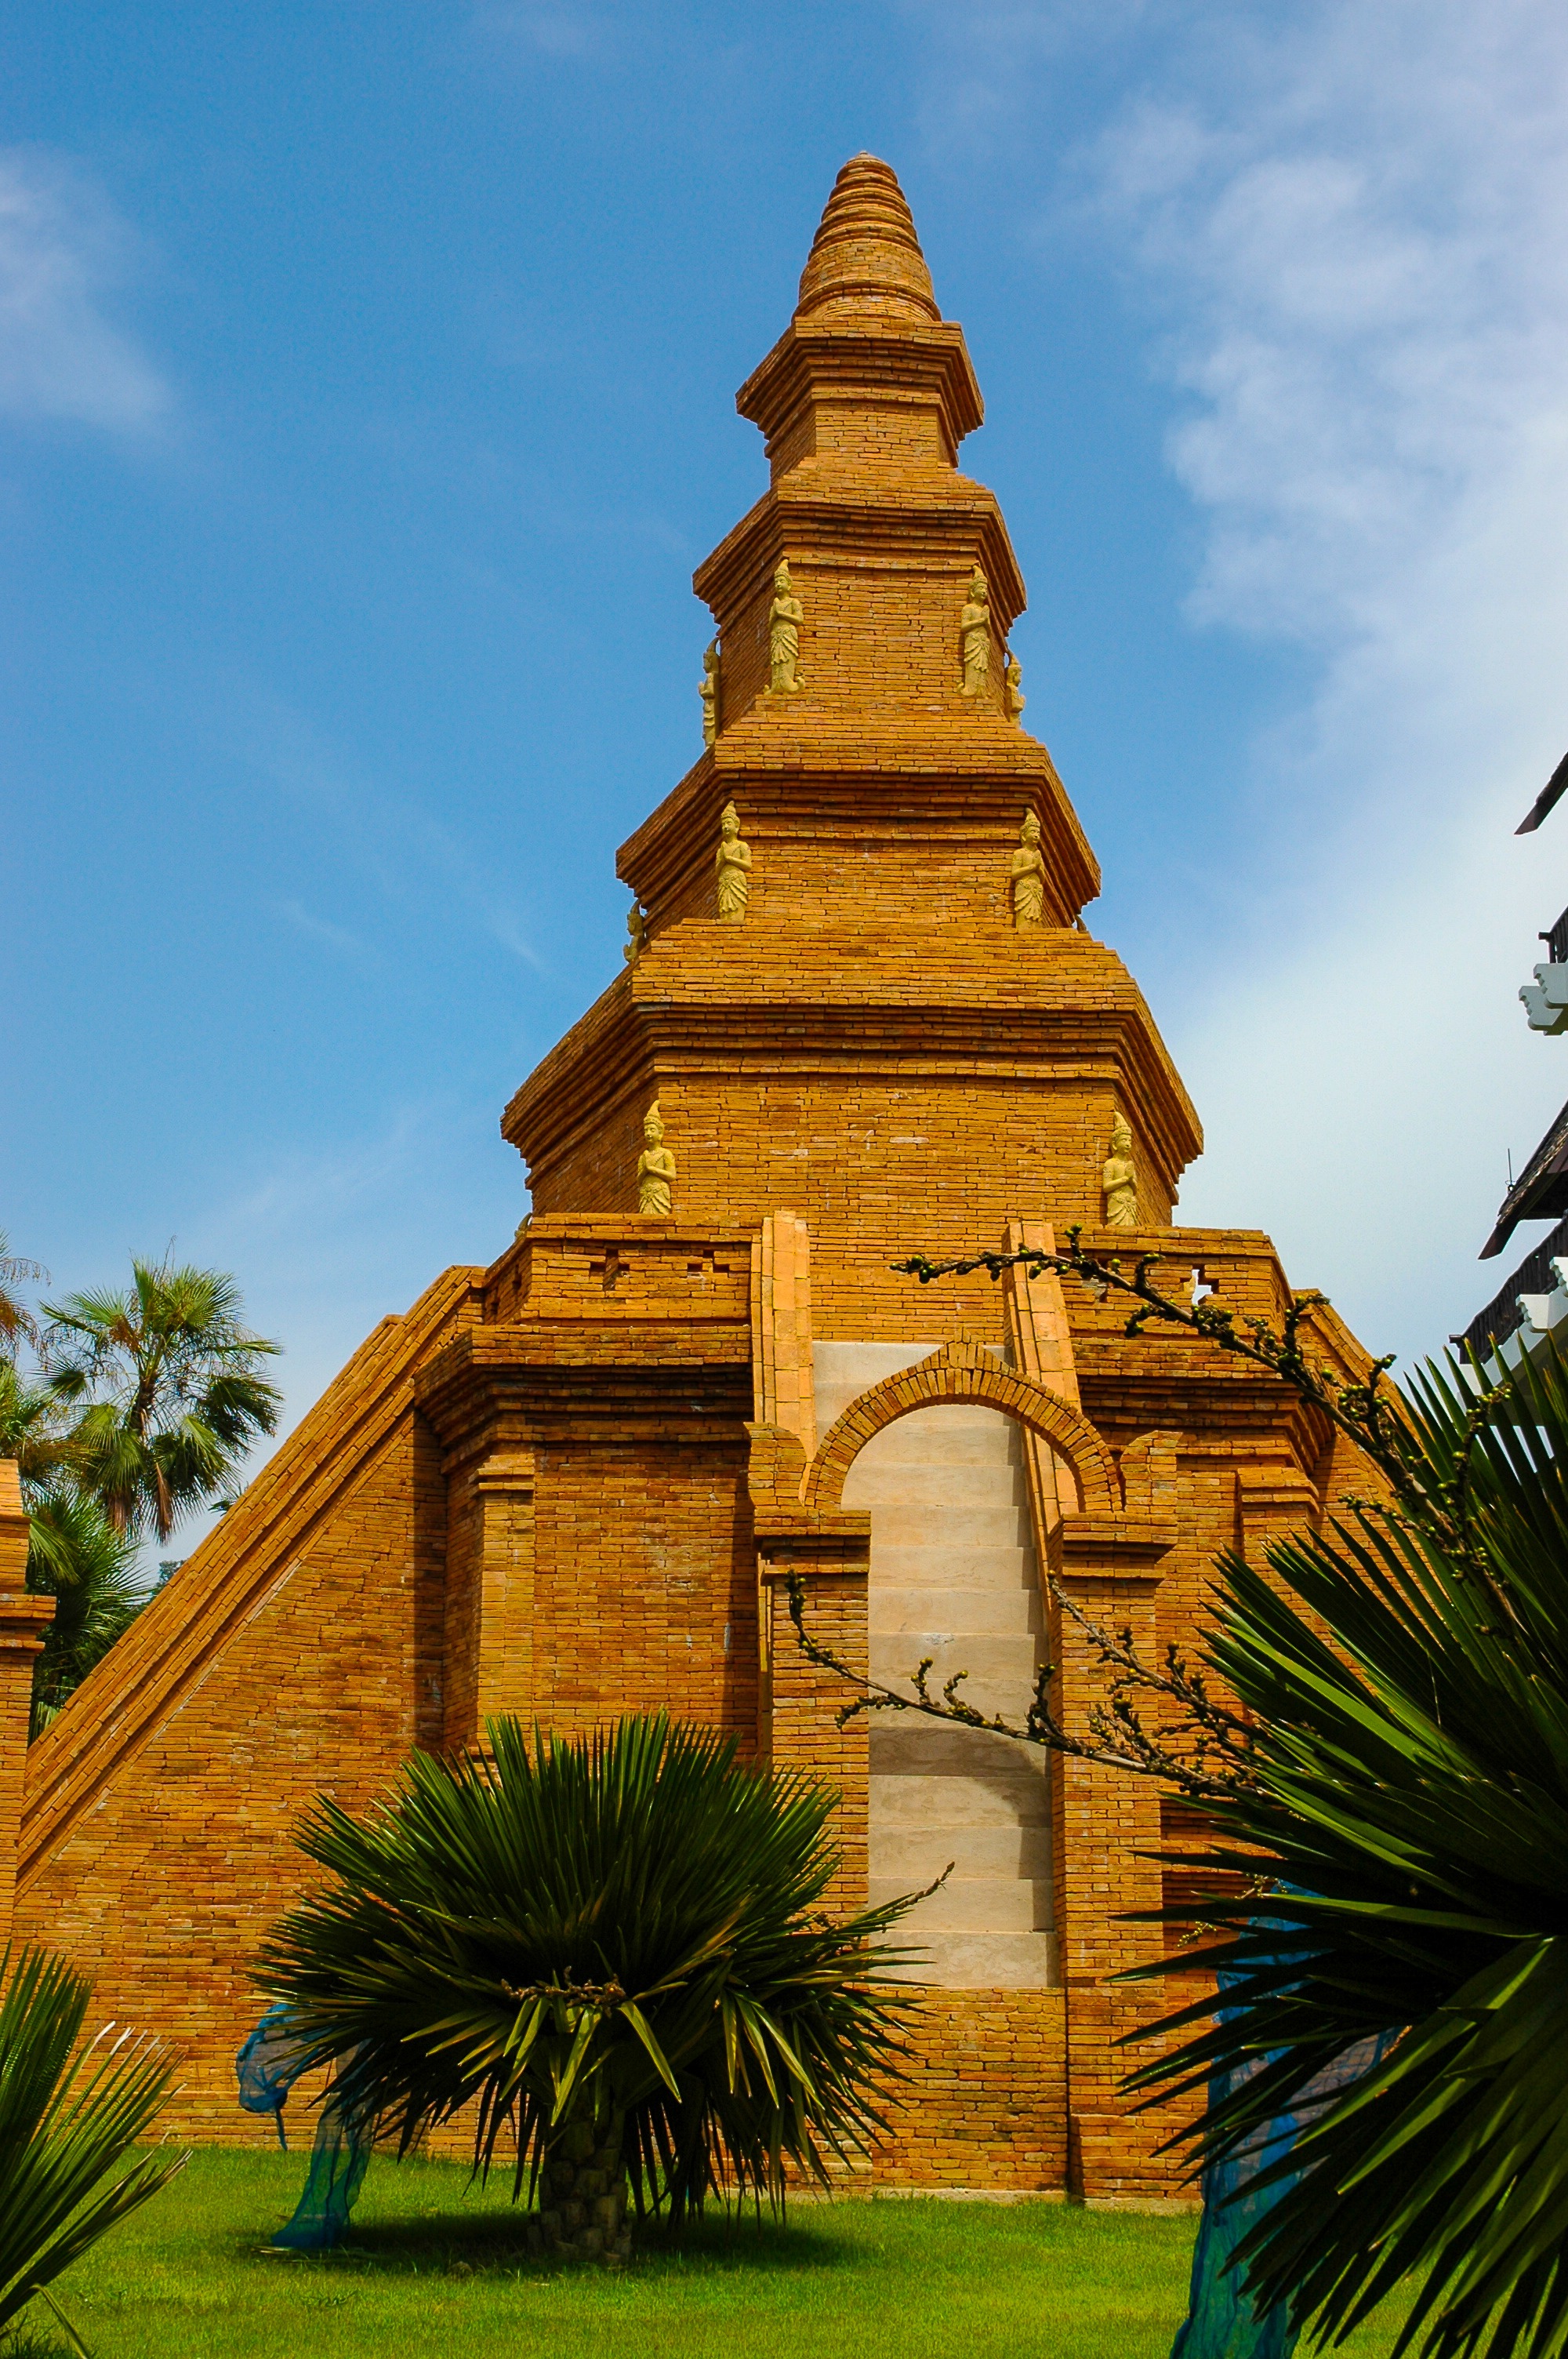
architecture, building, tower, landmark, place of worship, thailand, temple, pagoda, wat